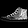
Label: Sneaker